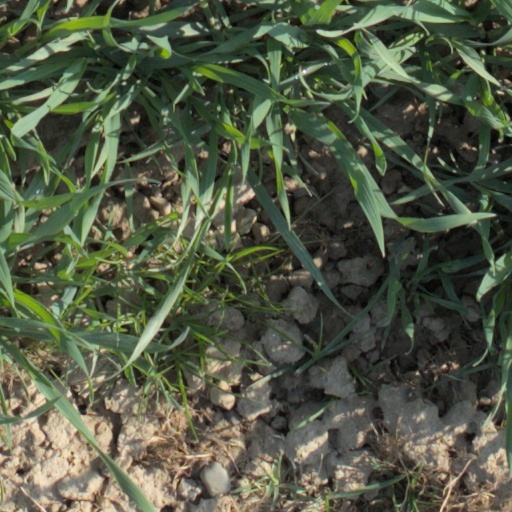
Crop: wheat